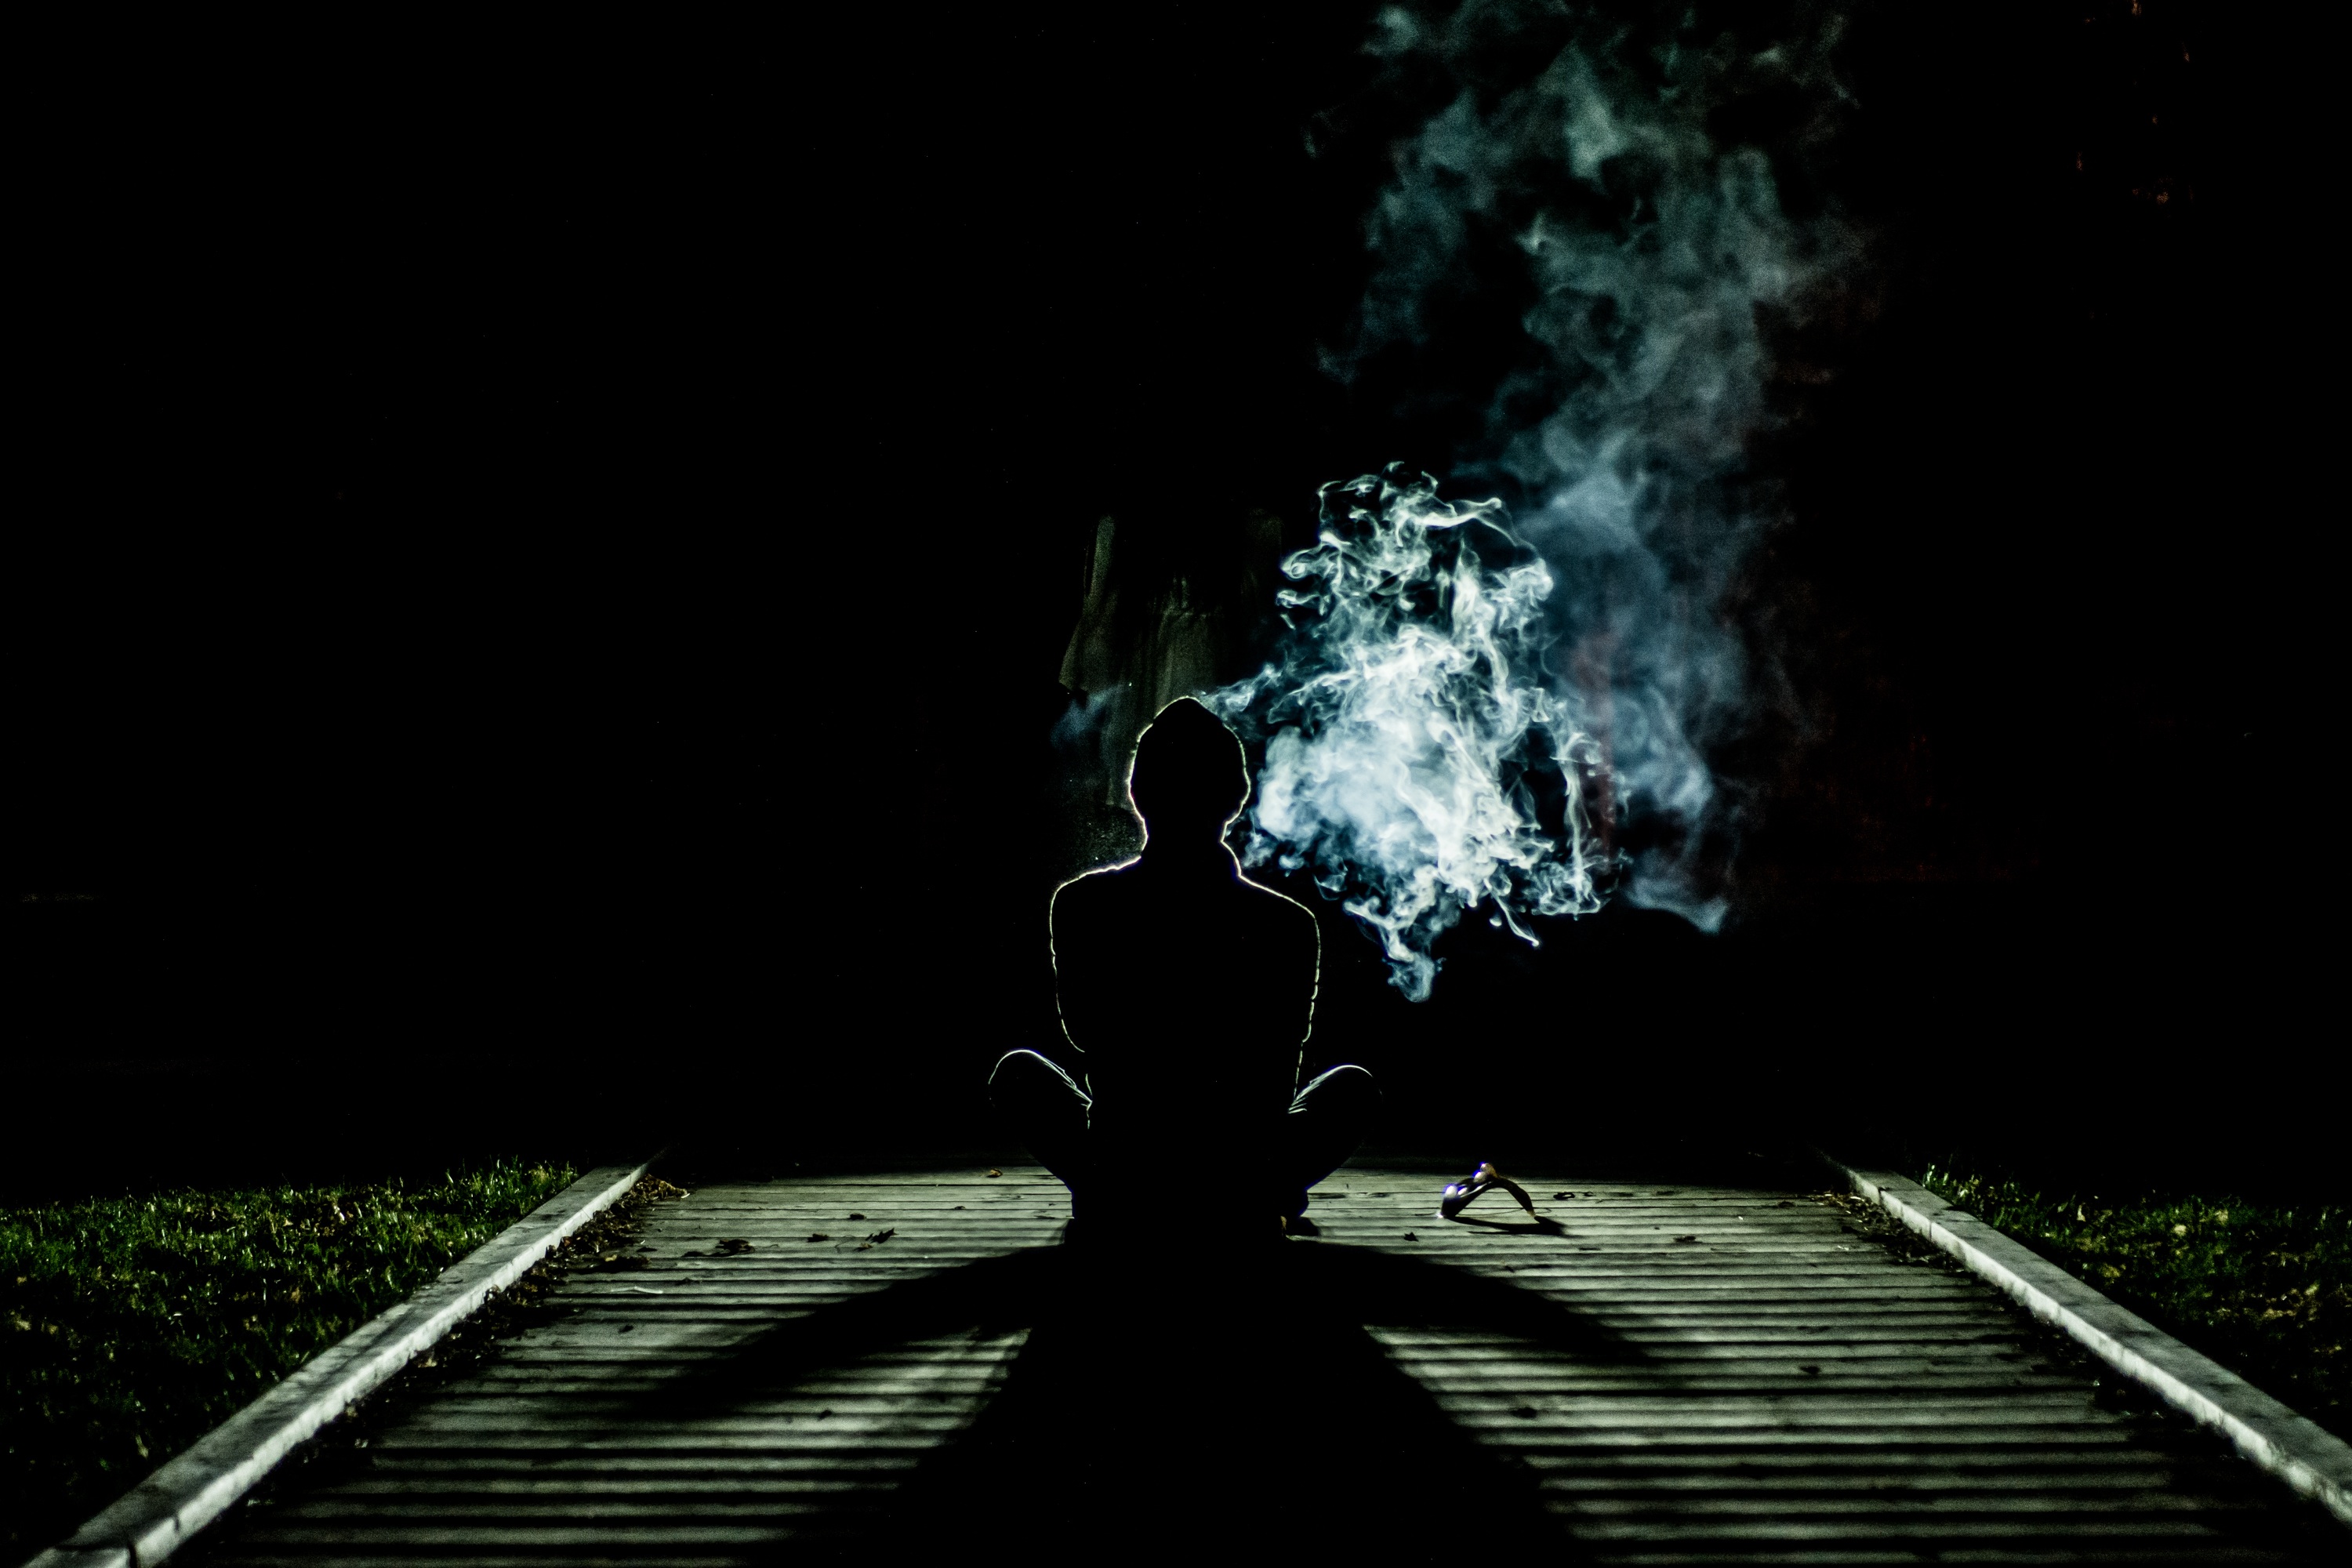
silhouette, light, black and white, night, sunlight, atmosphere, smoke, smoking, dark, sitting, darkness, monochrome, lighting, moonlight, screenshot, monochrome photography